Salina Normal University

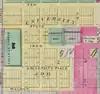
Salina Normal University, its college campus and the city's University Addition, in 1887.

The university's first proprietor was Alexander Hopkins, who closed his East Illinois College in Danville, Illinois and brought some students and faculty with him. A building was constructed on College Street, at the western end of Iron Avenue, and the college opened on Tuesday, 2 September 1884, with a record-breaking initial enrollment for a Normal School of 60. The building had 57 rooms, cost a total of $40,000 to build, and the ground floor measured 100 by 65 feet. It had two wings: a dormitory wing, able to house 60–75 students, and the college wing, able to accommodate 500–600 students. The campus grounds occupied six acres, while the surrounding 53 acres were owned by the college stock company and sold in platted parcels.